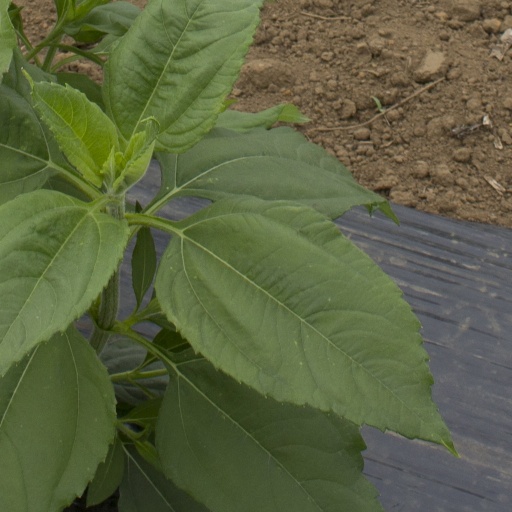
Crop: Jerusalem artichoke